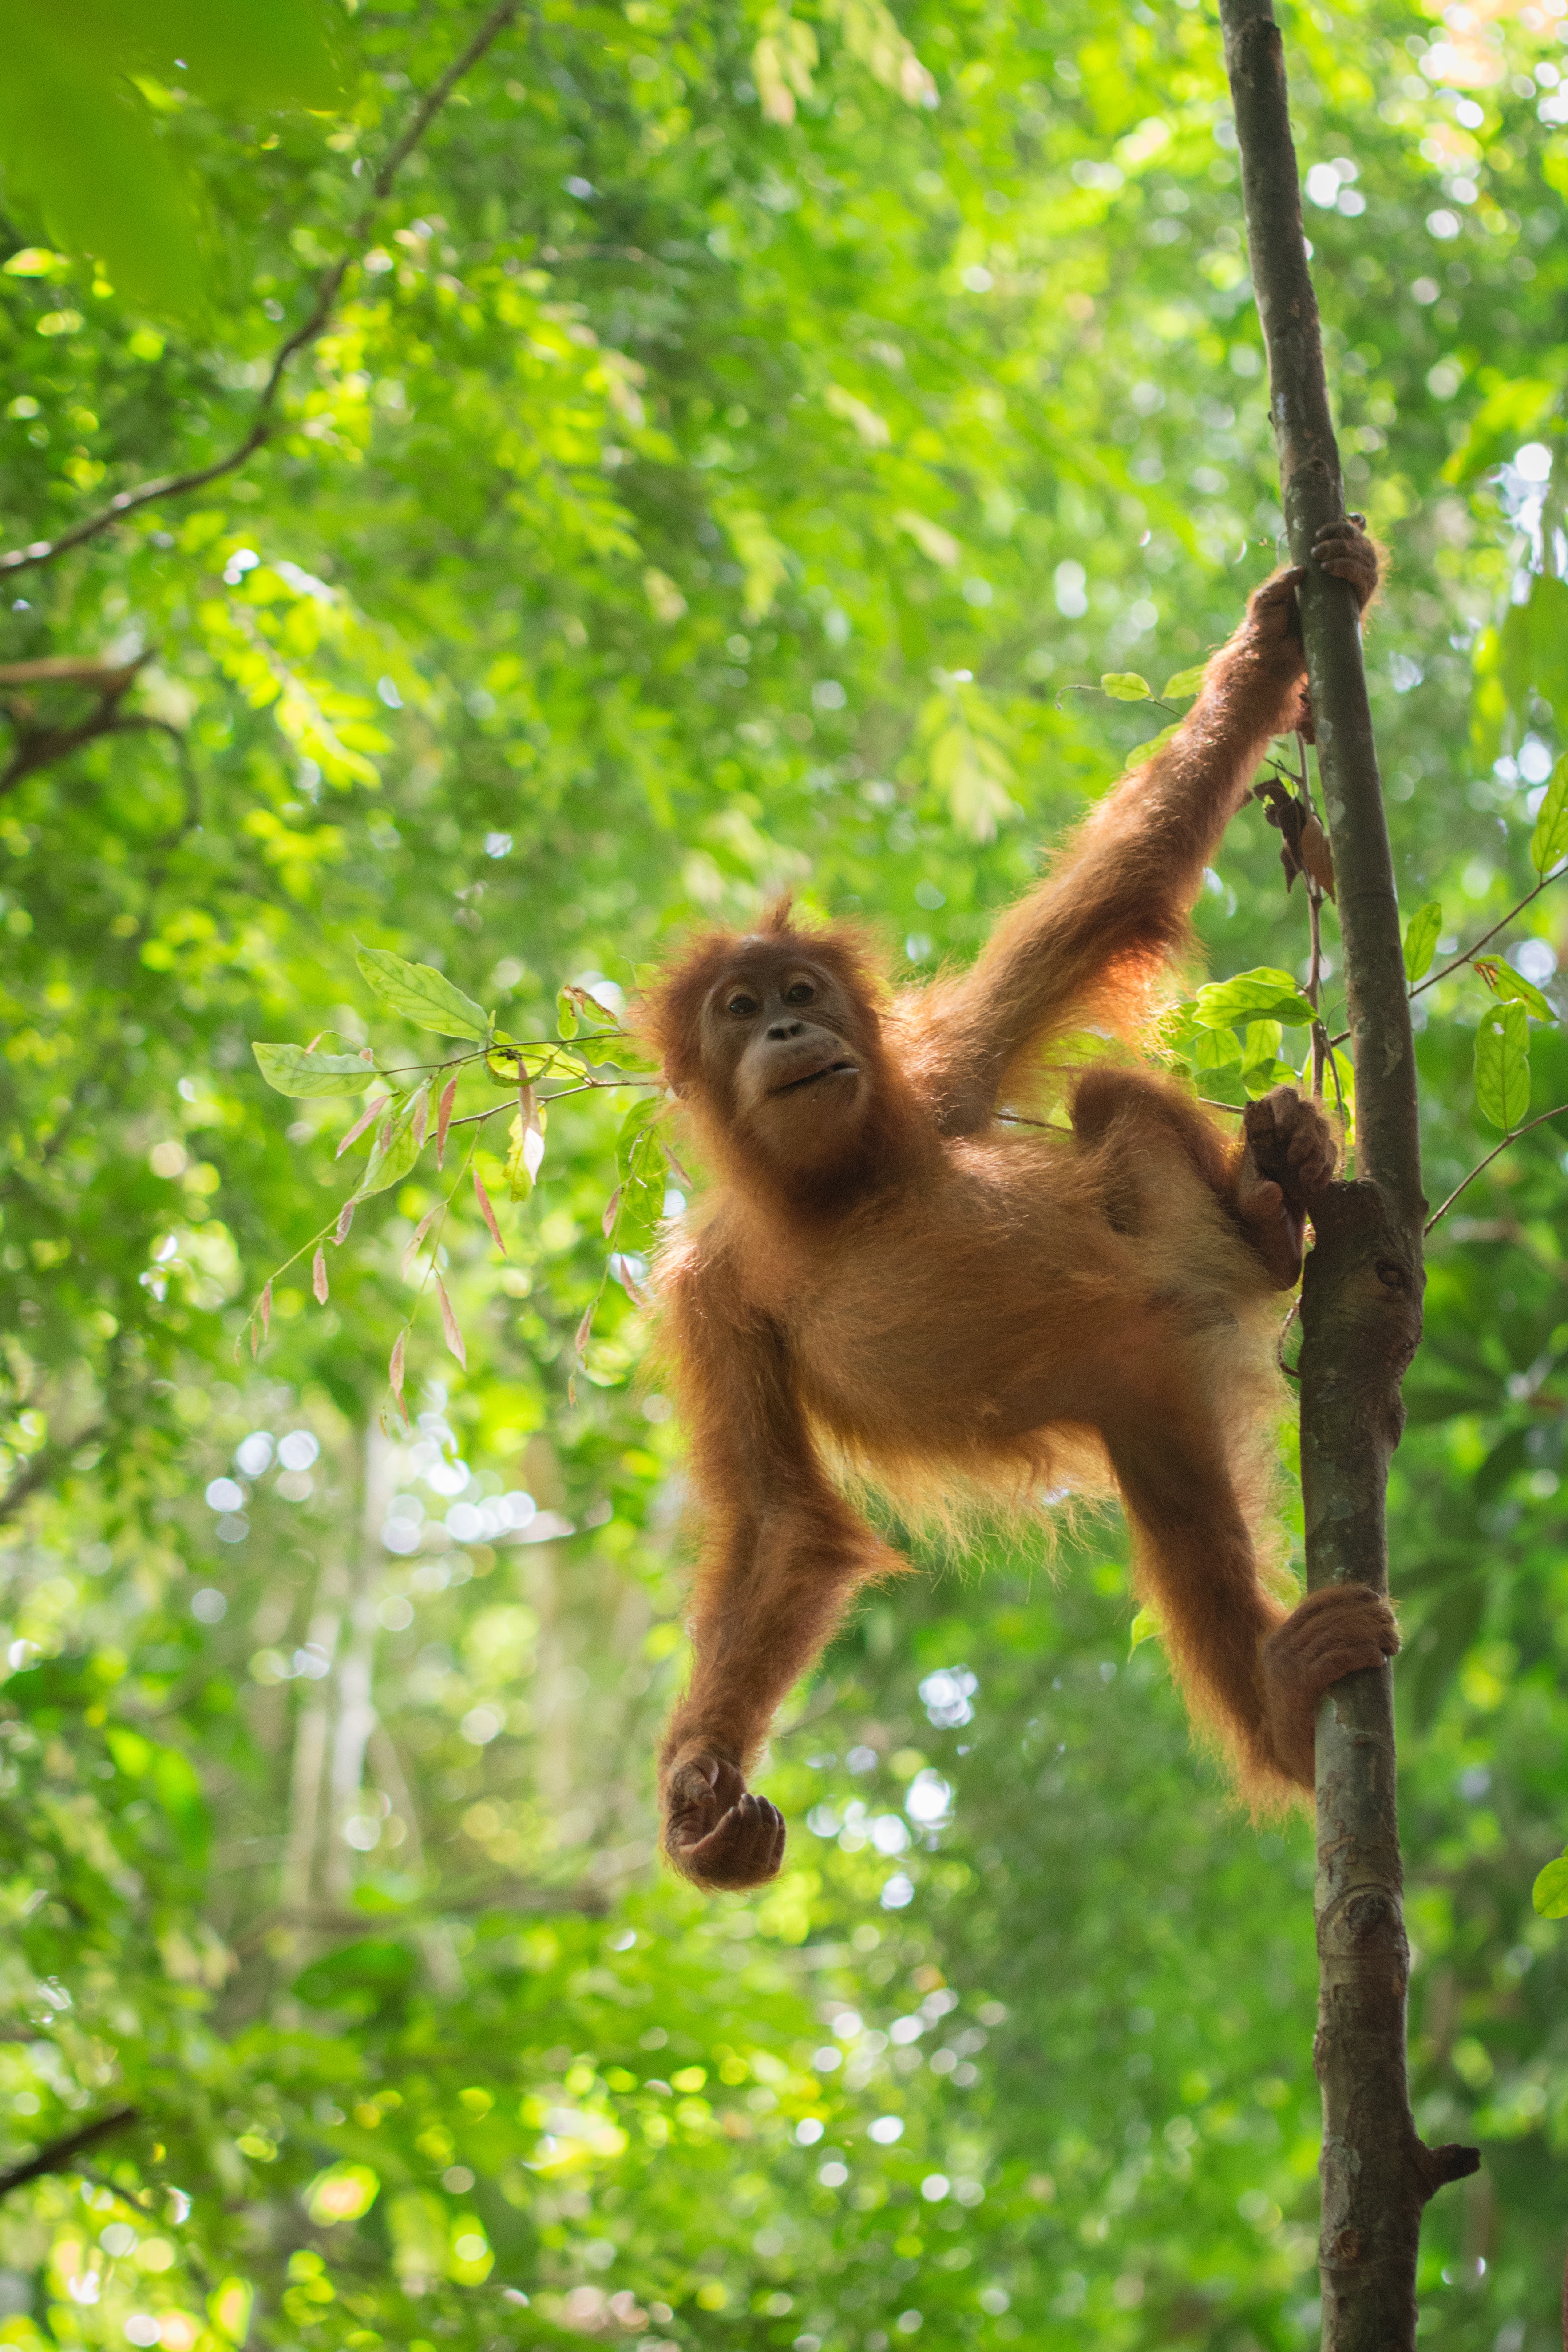
forest, branch, wildlife, jungle, mammal, fauna, primate, orangutan, rainforest, vertebrate, woodland, habitat, macaque, old world monkey, spider monkey, capuchin monkey, great ape, new world monkey